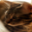
Label: cat